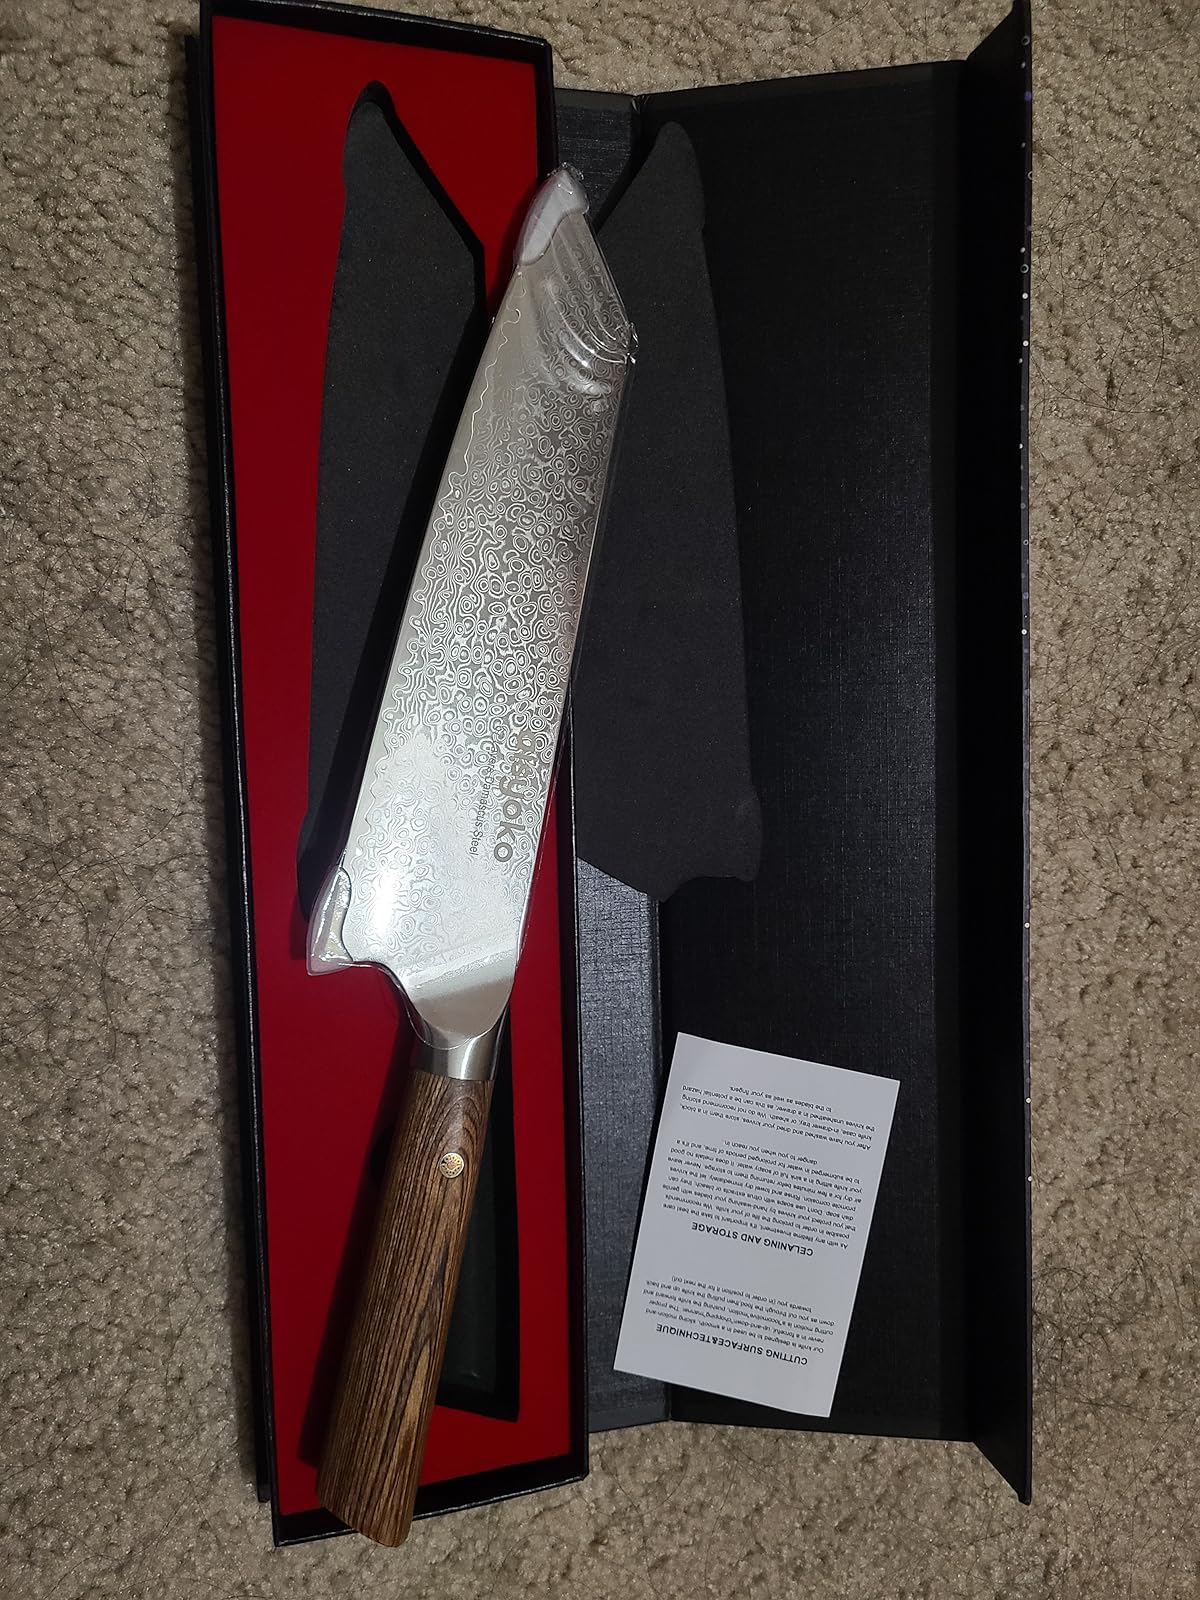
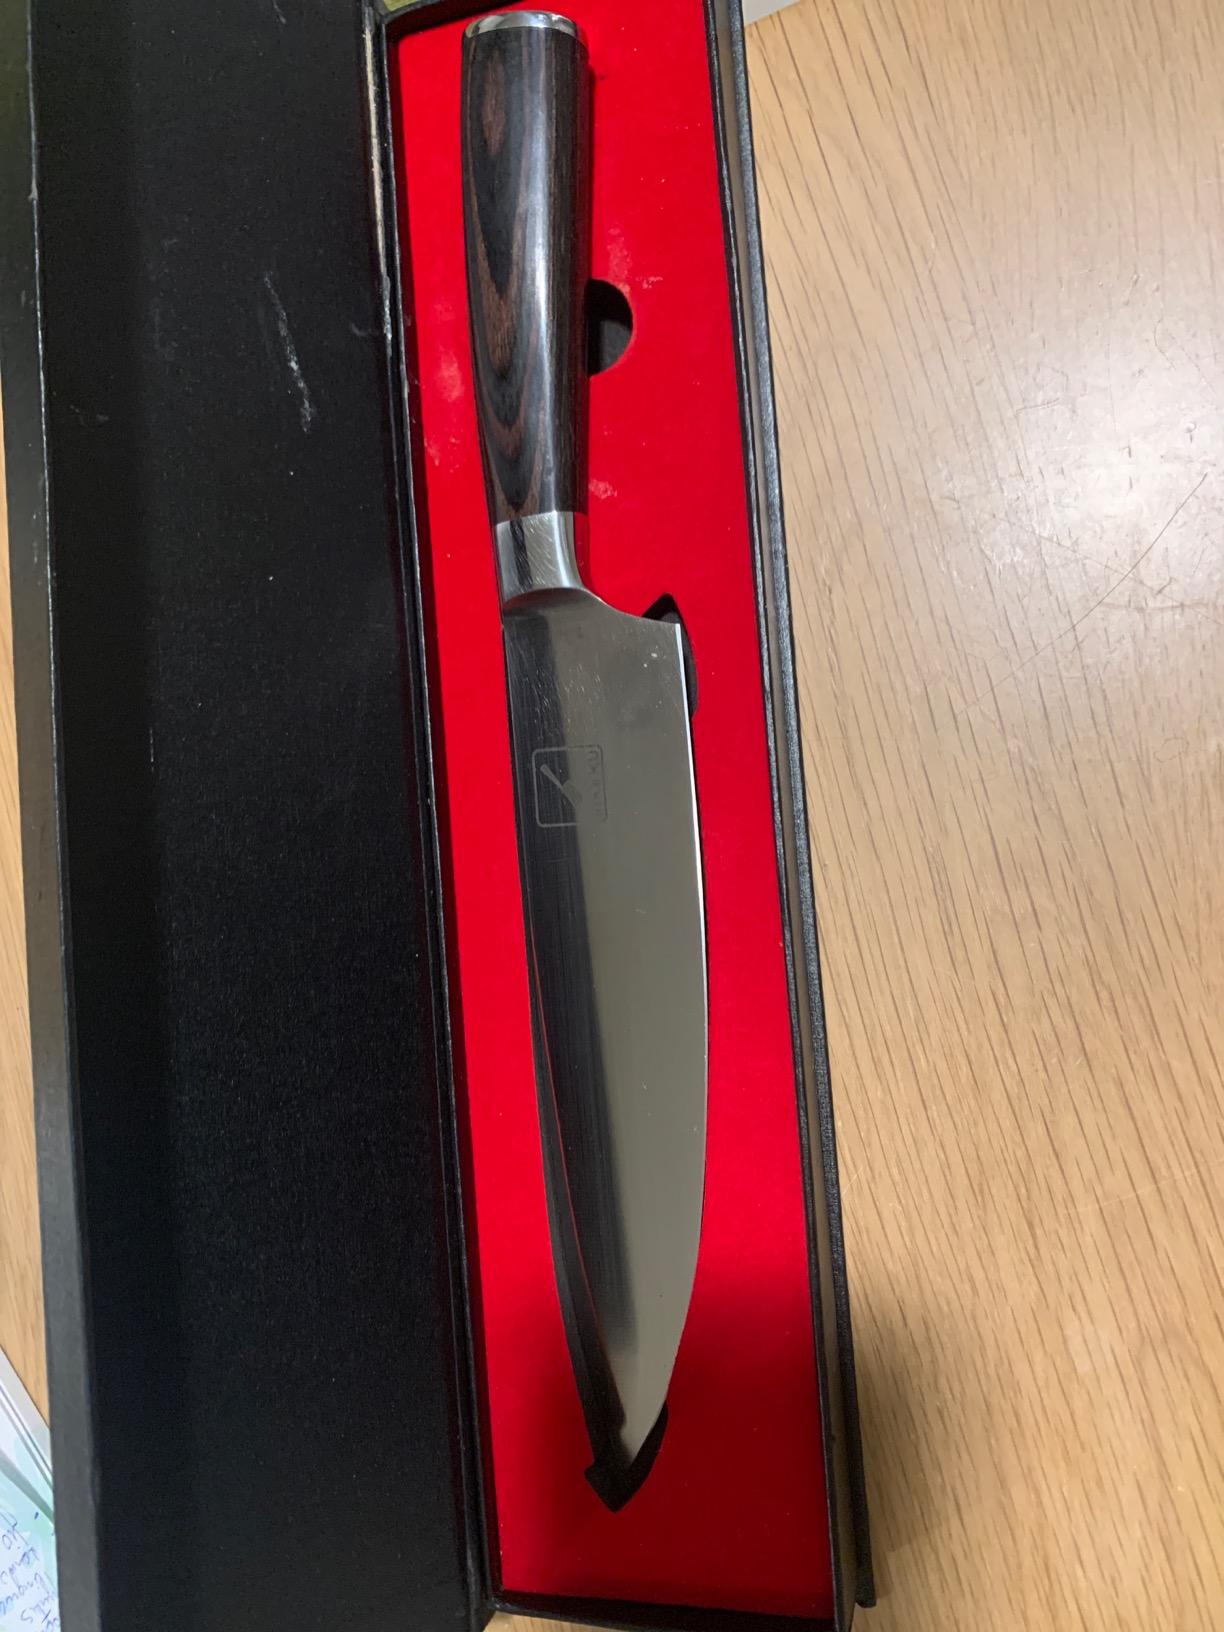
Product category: items_knife
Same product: no